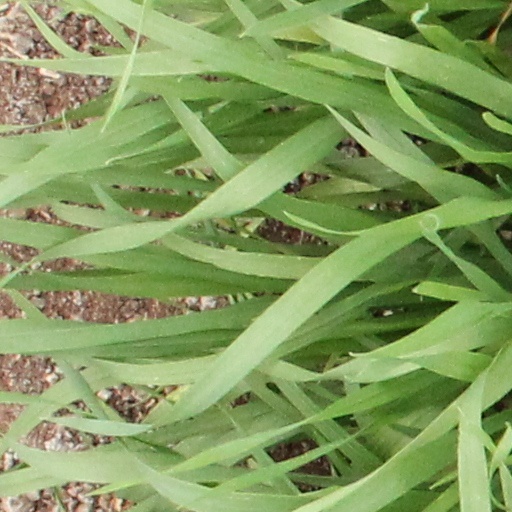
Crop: wheat